2003 Imam Ali Shrine bombing

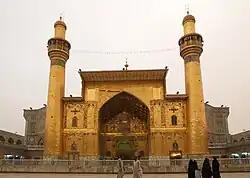
The Imam Ali mosque

The Imam Ali mosque bombing was the detonation of two car bombs outside the Shia Imam Ali Shrine in Najaf on 29 August 2003. The attack killed 95 people crowded around the mosque for Friday prayers, including Ayatollah Mohammed Baqir al-Hakim, spiritual leader of the Supreme Council of the Islamic Revolution in Iraq.